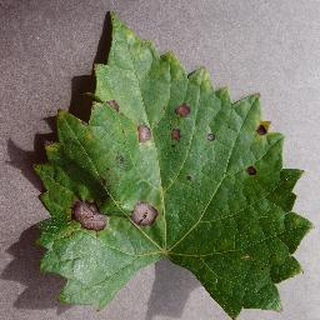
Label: grape_black_rot